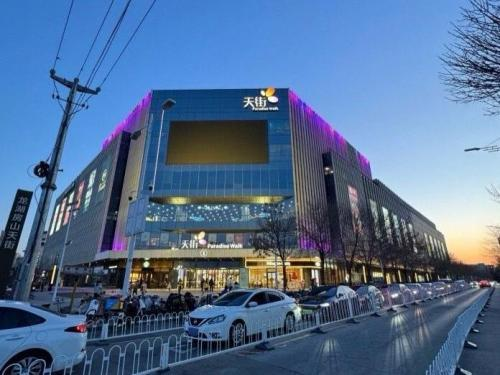
地标名称：龙湖北京房山天街
所在城市：北京市·房山区